High-power rocketry

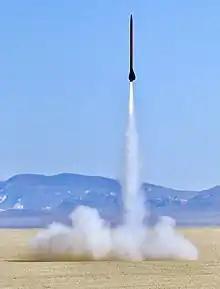
A high-powered rocket launch in the Black Rock Desert

High-power rocketry is a hobby similar to model rocketry. The major difference is that higher impulse range motors are used. The National Fire Protection Association (NFPA) definition of a high-power rocket is one that has a total weight of more than and contains a motor or motors containing more than of propellant and/or rated at 160.1 Newton-seconds (40.47 lbf·s) or more of total impulse, or that uses a motor with an average thrust of or more.